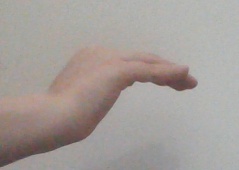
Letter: haa